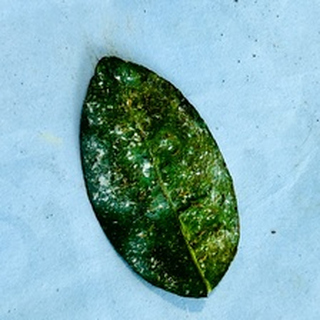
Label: lemon_spider_mites